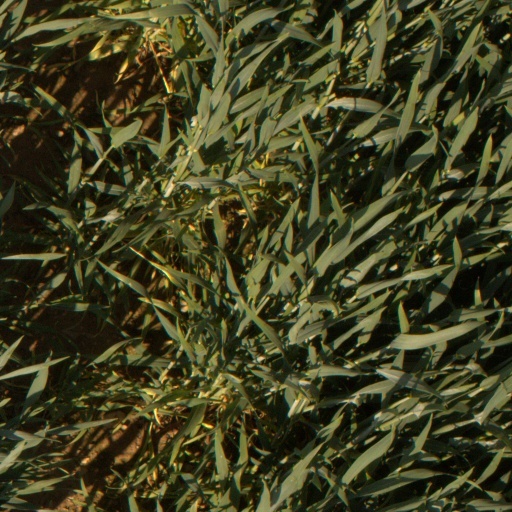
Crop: wheat